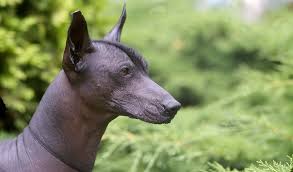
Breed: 220-n000069-Mexican_hairless